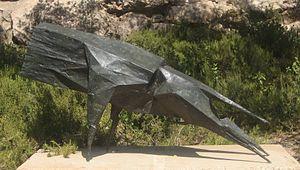
Lynn Chadwick est un sculpteur britannique.